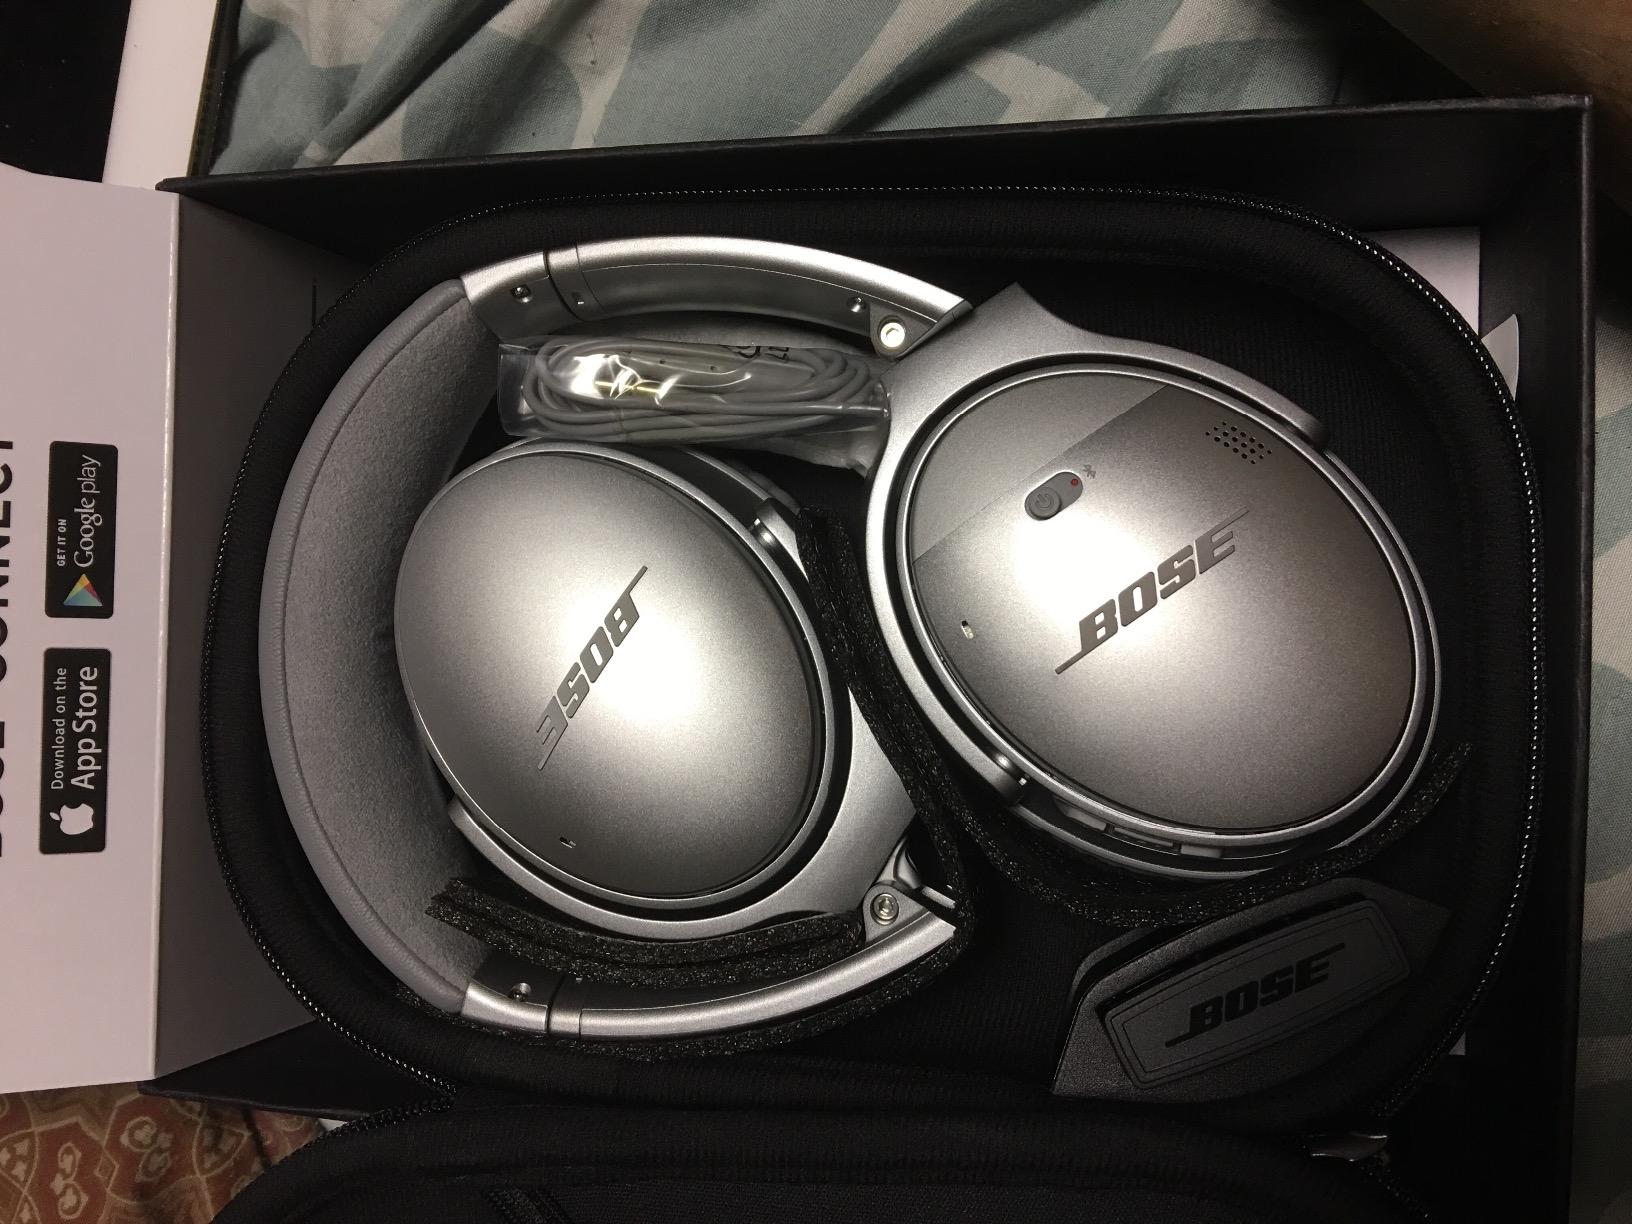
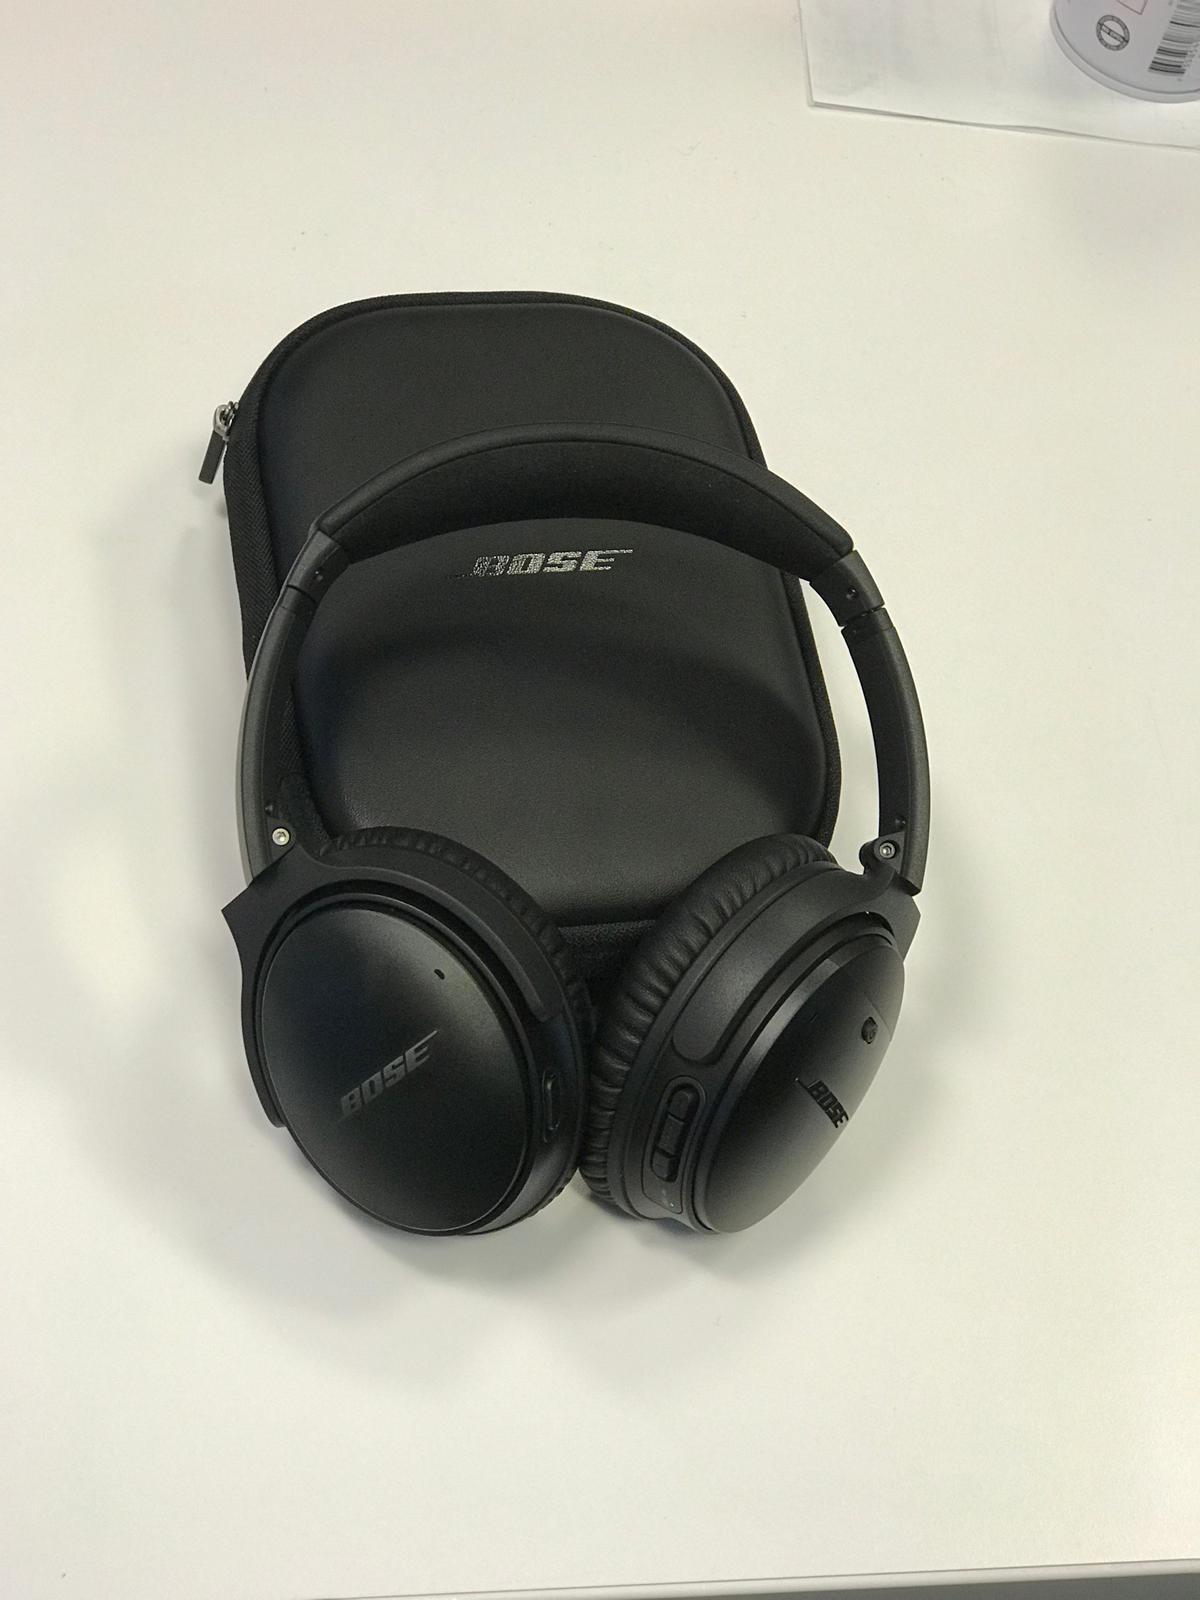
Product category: headphones
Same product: no